Nazriya Nazim

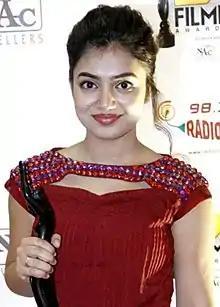
Nazriya in 2014

Nazriya Nazim Fahadh (born 20 December 1994) is an Indian actress, producer and singer who primarily works in Malayalam and Tamil films. Known for her strong women portrayals, Nazriya is a recipient of several accolades including two Kerala State Film Awards, one Tamil Nadu State Film Award and one Filmfare Award South.